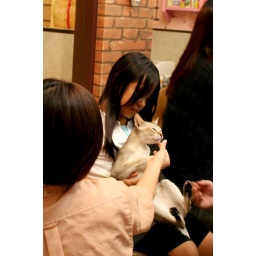
A small girl is holding a cat to be fed a treat in Nekobukuro.